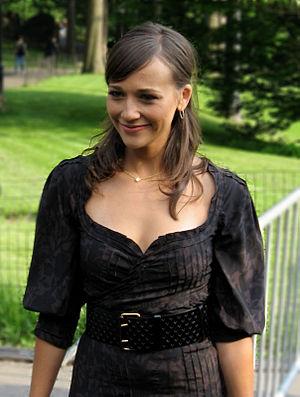
Rashida Jones est une actrice, scénariste et productrice américaine née le 25 février 1976 à Los Angeles, en Californie, principalement connue à la télévision avec les rôles de Louisa Fenn dans Boston Public, Karen Filipelli dans The Office, Ann Perkins dans Parks and Recreation. Depuis 2016, elle tient le rôle-titre de la comédie policière Angie Tribeca.